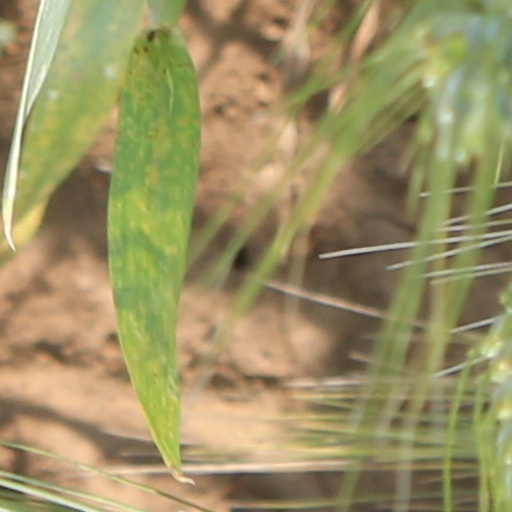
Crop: wheat